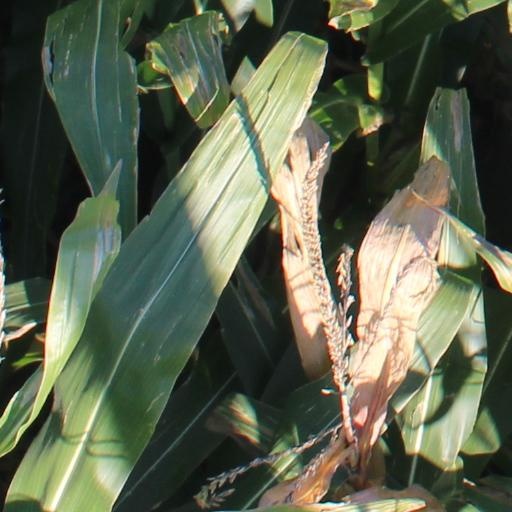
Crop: maize; corn